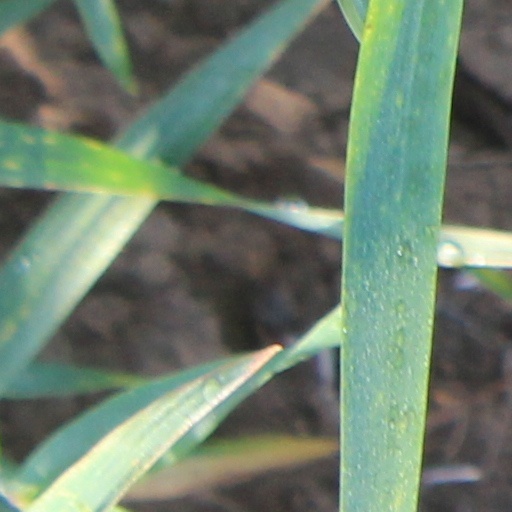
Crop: wheat